Honey and Clover

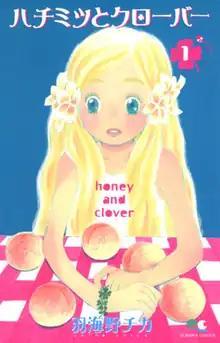
First volume cover (Shueisha edition), featuring Hagumi "Hagu" Hanamoto

is a Japanese manga series written and illustrated by Chica Umino. It was serialized in Takarajimasha's manga magazine "Cutie Comic" from 2000 to 2001, before being transferred to Shueisha's manga magazine "Young You" (2001–2005) and later to "Chorus" (2005–2006); its chapters were collected in ten volumes. The series depicts the lives and relationships of a group of art school students who live in the same apartment building.